Brahe

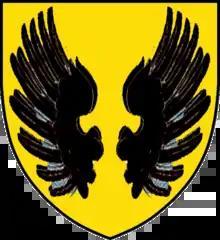
The original arms of the Swedish family

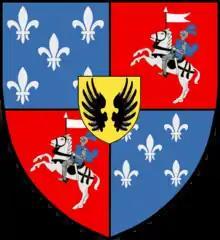
Upgraded arms of the counts of the Swedish Brahe family

Per Brahe was in 1561 granted the title of count by Eric XIV of Sweden, and in 1620 the family was introduced in the House of Nobility as the first counts.